Cashier's House

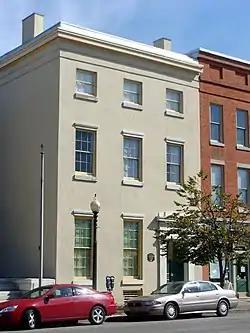

The Cashier's House is a three-story stuccoed-brick, Greek Revival building located on State Street in Erie, Pennsylvania. It was documented by the Historic American Buildings Survey in 1934. The house was listed on the National Register of Historic Places on January 13, 1972, and its boundary was increased on March 9, 1983.